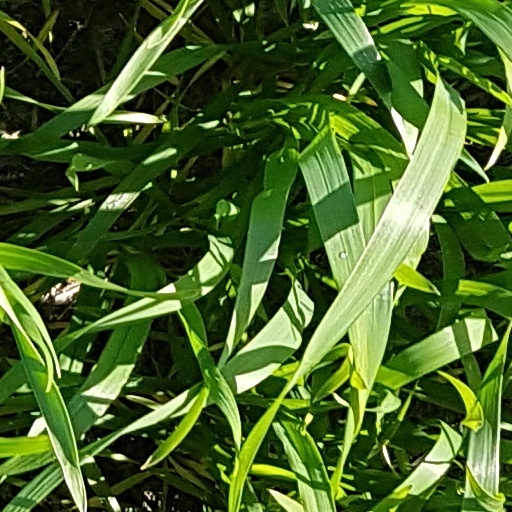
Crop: wheat